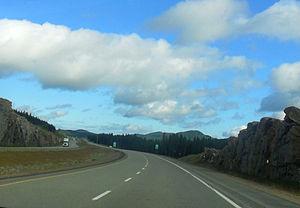
Route 175, Québec.
La route 175 est une route nationale québécoise d'orientation nord/sud située de part et d'autre du fleuve Saint-Laurent. Elle dessert les régions administratives de Chaudière-Appalaches, de la Capitale-Nationale et du Saguenay–Lac-Saint-Jean. Elle possède le statut de route principale du Canada et est le principal lien routier entre le Saguenay–Lac-Saint-Jean et le reste de la province.